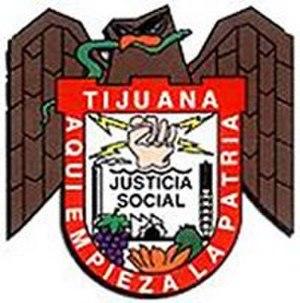
Tijuana est une ville mexicaine de l'État de Basse-Californie et le chef-lieu de la municipalité du même nom. Elle est surnommée TJ.
Tijuana est une municipalité mexicaine de l'État de Basse-Californie dont le siège est la ville de Tijuana.